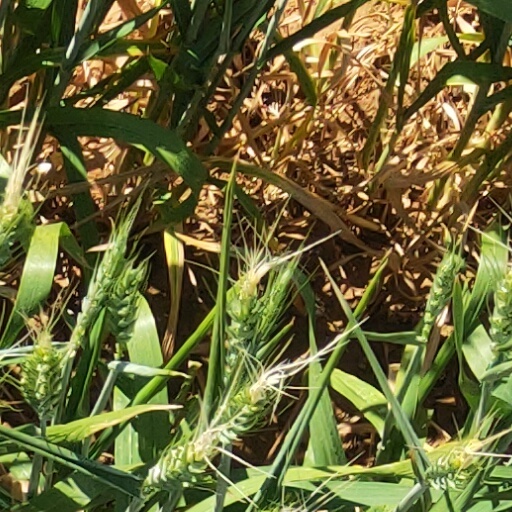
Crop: wheat